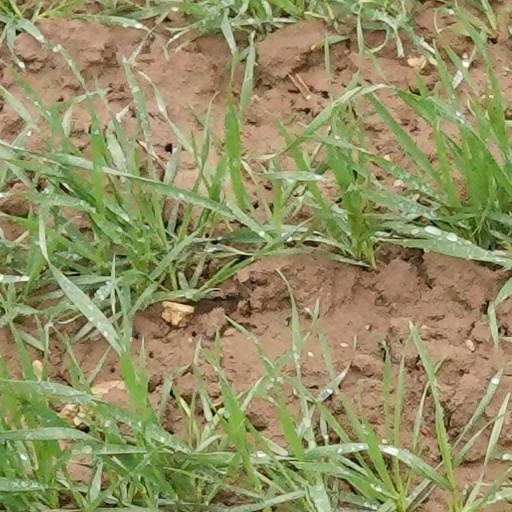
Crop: wheat